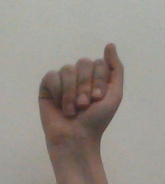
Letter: saad